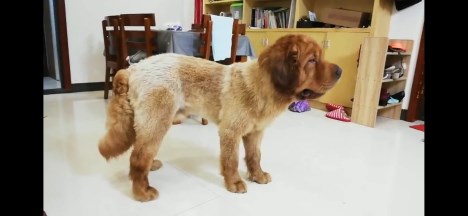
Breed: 5355-n000126-golden_retriever